Master of Men (film)

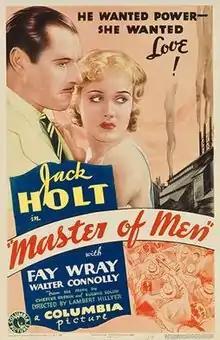

Master of Men is a 1933 American pre-Code drama film directed by Lambert Hillyer and starring Jack Holt, Fay Wray and Walter Connolly. It was produced and distributed by Columbia Pictures.